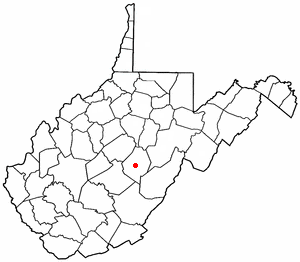
La ville de Webster Springs est le siège du comté de Webster, dans l’État de Virginie-Occidentale, aux États-Unis. Sa population s’élevait à 776 habitants lors du recensement de 2010, estimée à 682 habitants en 2018.